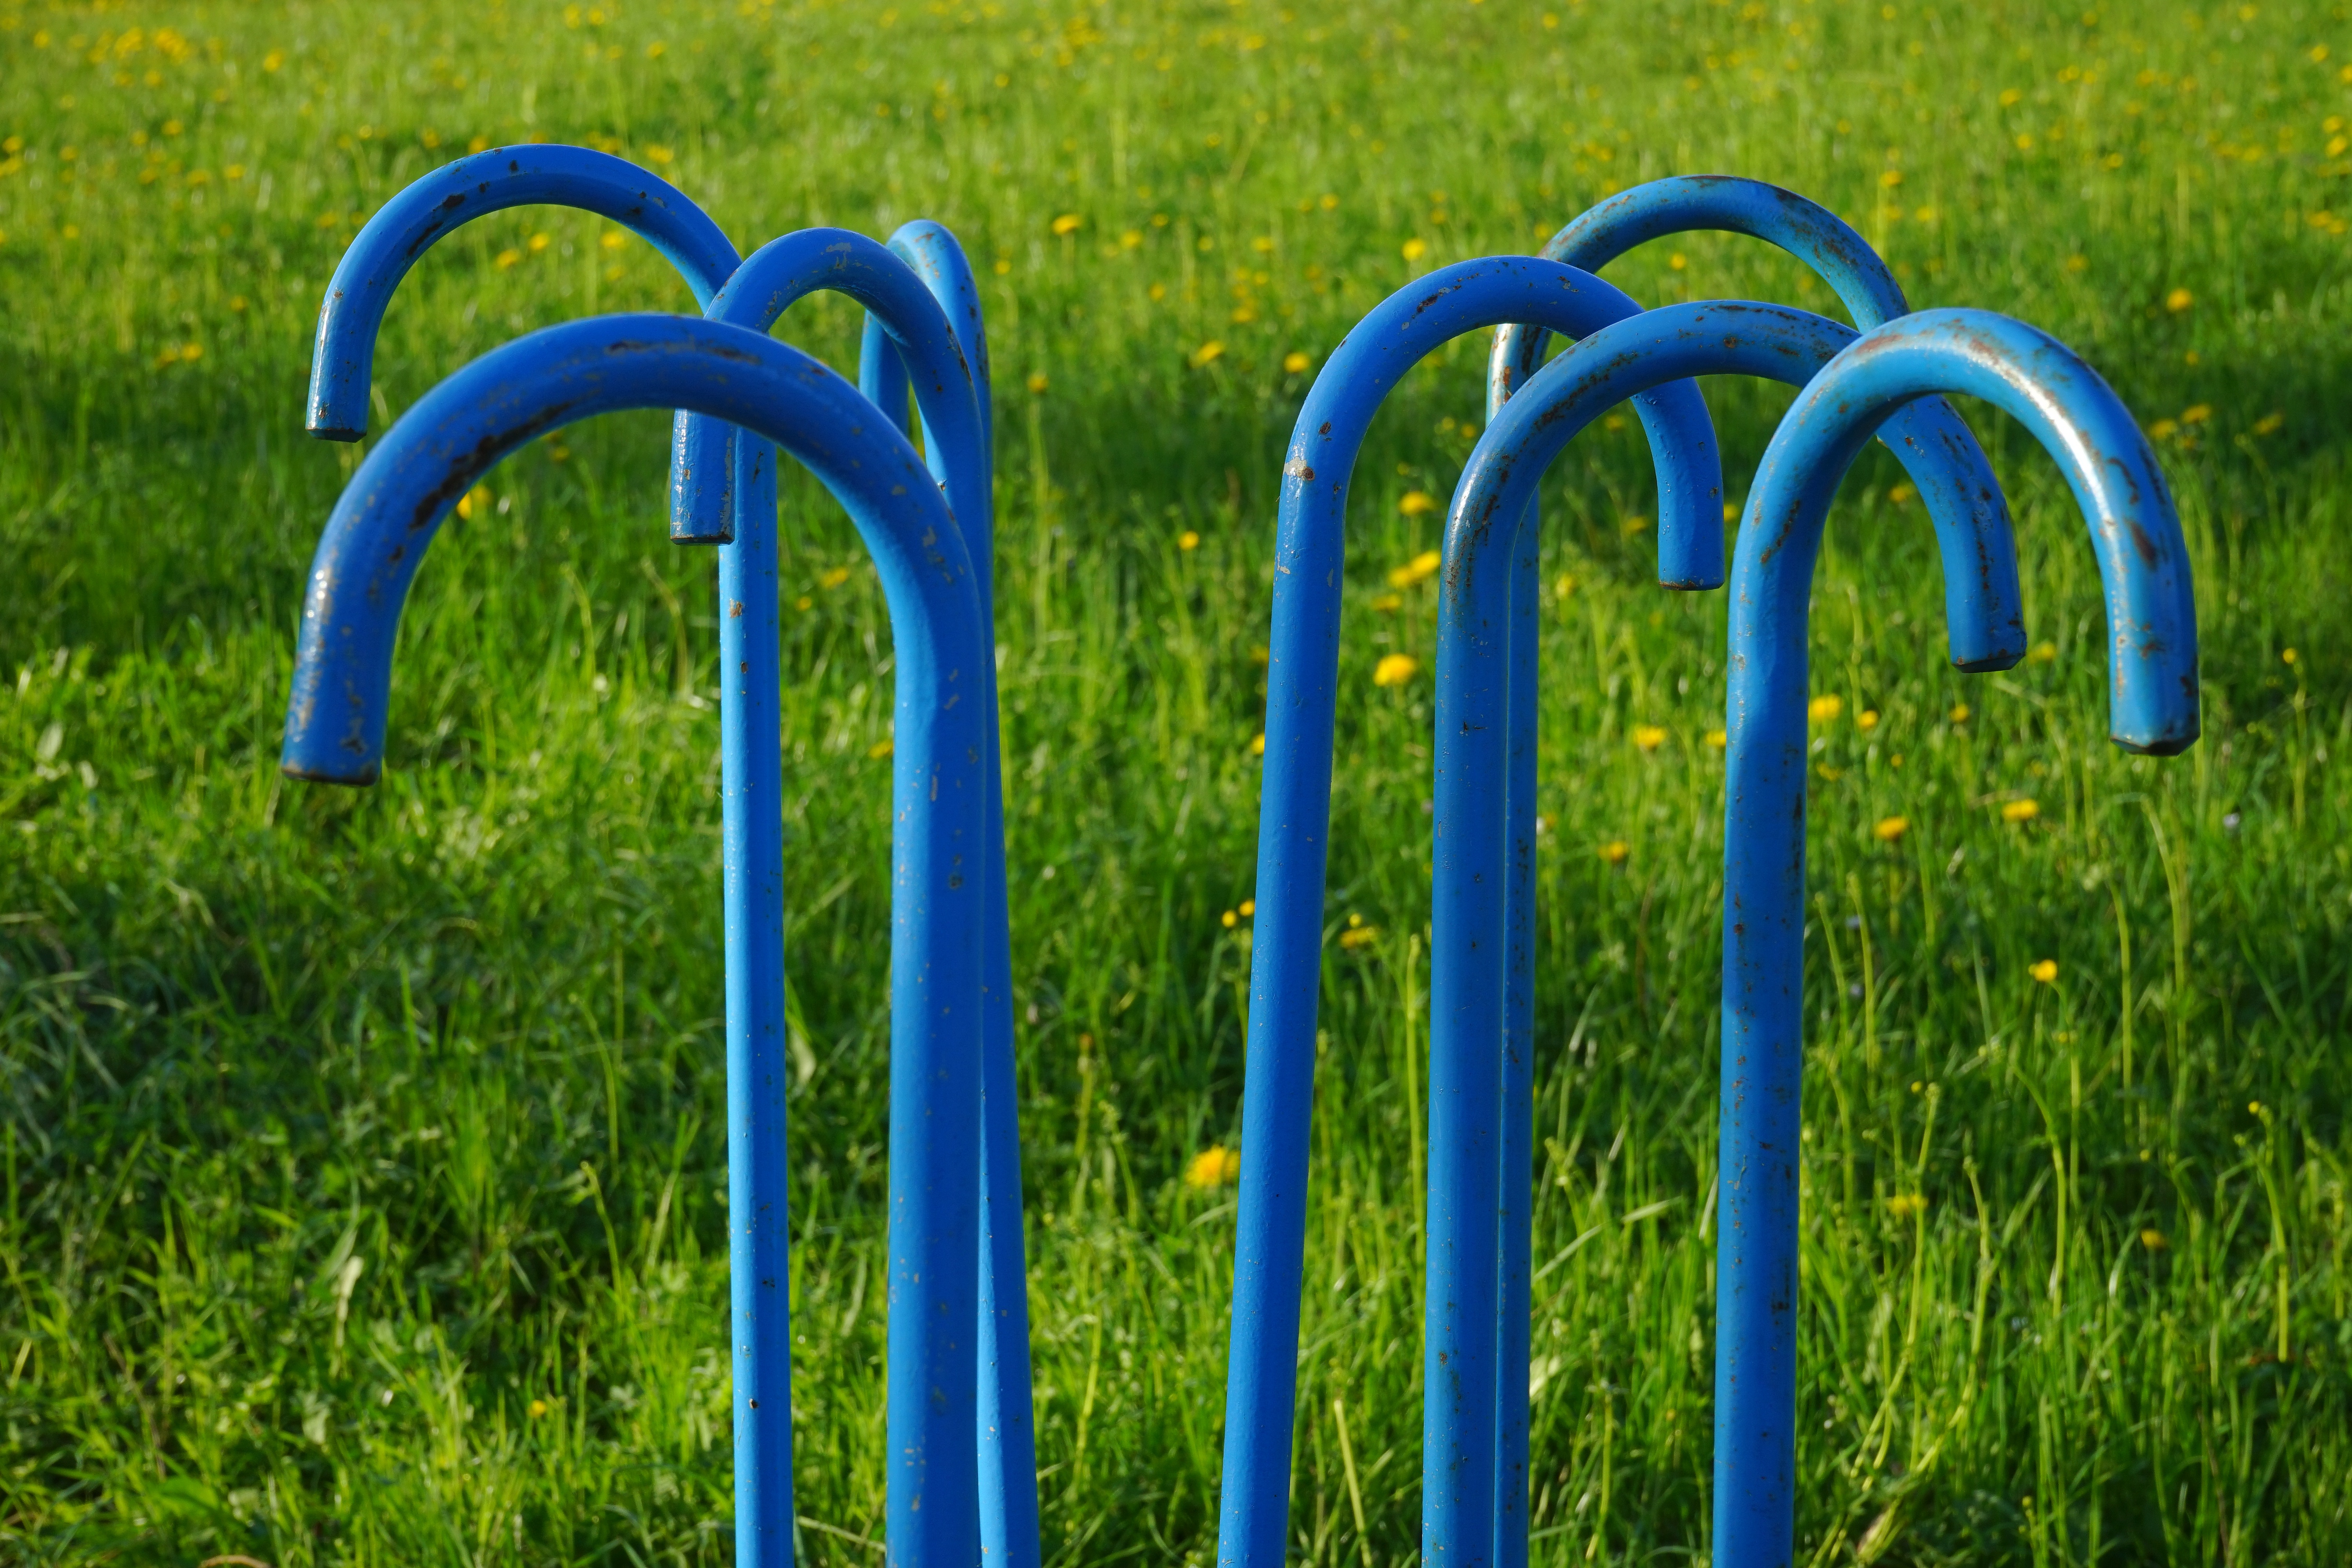
grass, plant, lawn, meadow, flower, green, metal, blue, garden, artwork, art, walking sticks, grass family, plant stem